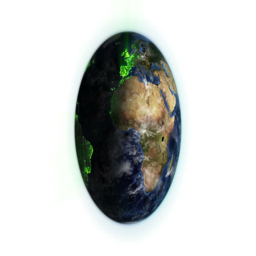
green connections with moving clouds and shadow